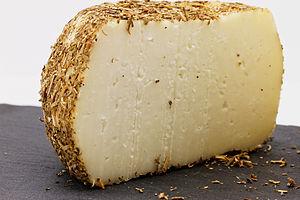
Un Fleur du Maquis, fromage de Corse.
Brin d'amour, aussi appelé « fleur du maquis » ou « petit corse », est un fromage laitier de lait cru de brebis corse créé dans les années 1950. La marque commerciale « Brin d'Amour » appartient à la SARL World Impex, entreprise de négoce agroalimentaire interentreprises basée à Bessancourt dans le Val-d'Oise. La fabrication de ce fromage est sous-traitée par la SARL Germain Frères, laiterie de la commune de Furiani dans la Haute-Corse en France.